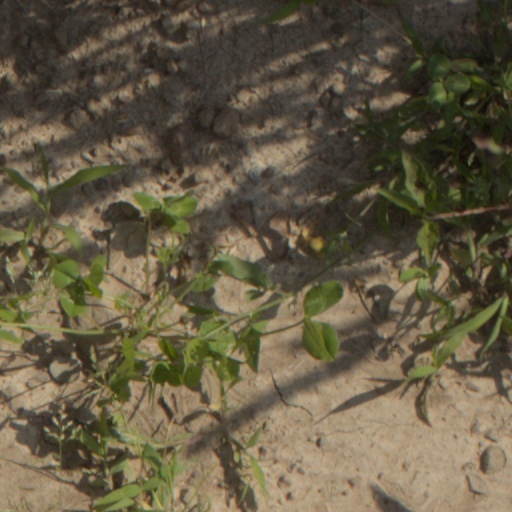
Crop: wheat